Jan Jagmin-Sadowski

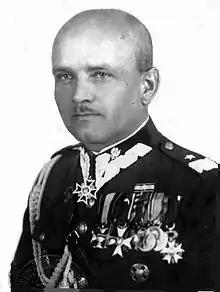

Jan Jagmin-Sadowski (24 April 1895 – 5 October 1977), was a general of the Polish Army, having served in World War I as a member of Józef Piłsudski's legions, as well as commanding Polish forces during the invasion of Poland in 1939.